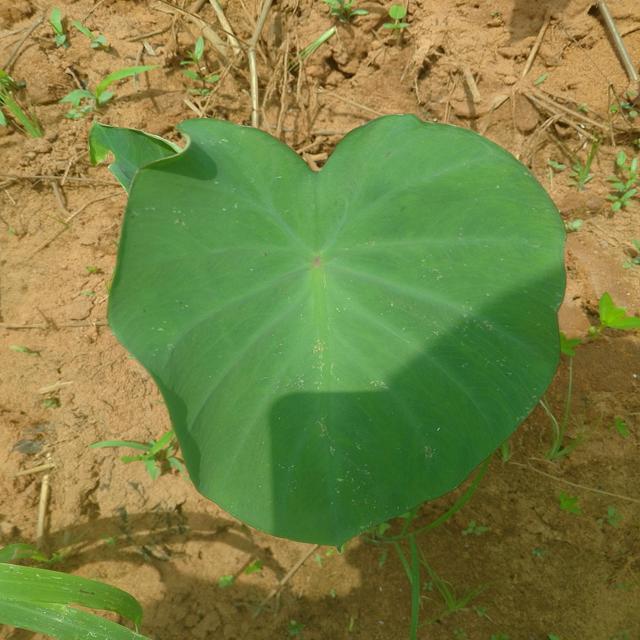
Label: Healthy